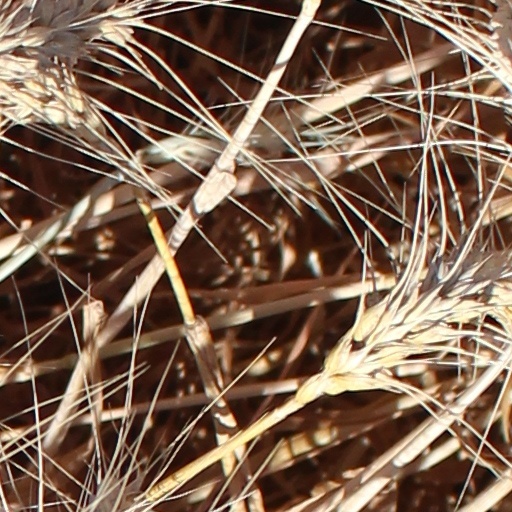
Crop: wheat